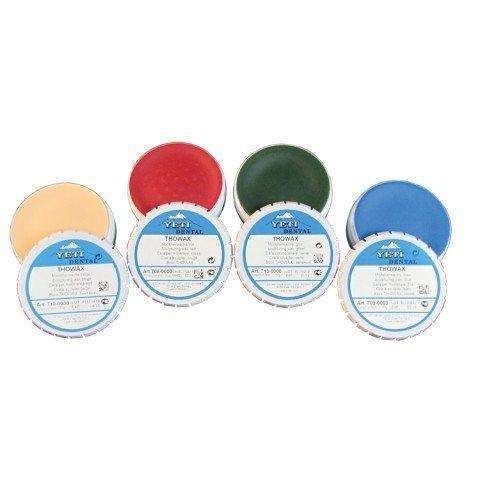
Yeti Grey Thowax 70Gr
Yeti Thowax Grey – 70g Yeti Thowax is an all-natural sculpturing wax that’s suitable for the crown and bridge and inlay technique. Thowax special waxes are specially blended for each individual field of application. Colors: Grey, Blue, Beige, Green, Beige Opaque, Red, Violet. Comes in 70g tins. Shipping time for this product is between 3-15 days
Brand: Keystone
Category: Arts & Entertainment > Hobbies & Creative Arts > Arts & Crafts > Art & Crafting Materials > Raw Candle Wax > Gel Wax